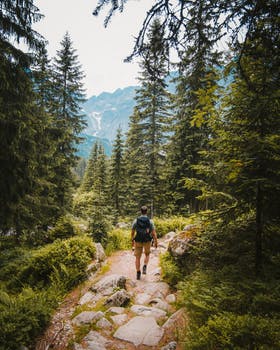
Label: No Watermark